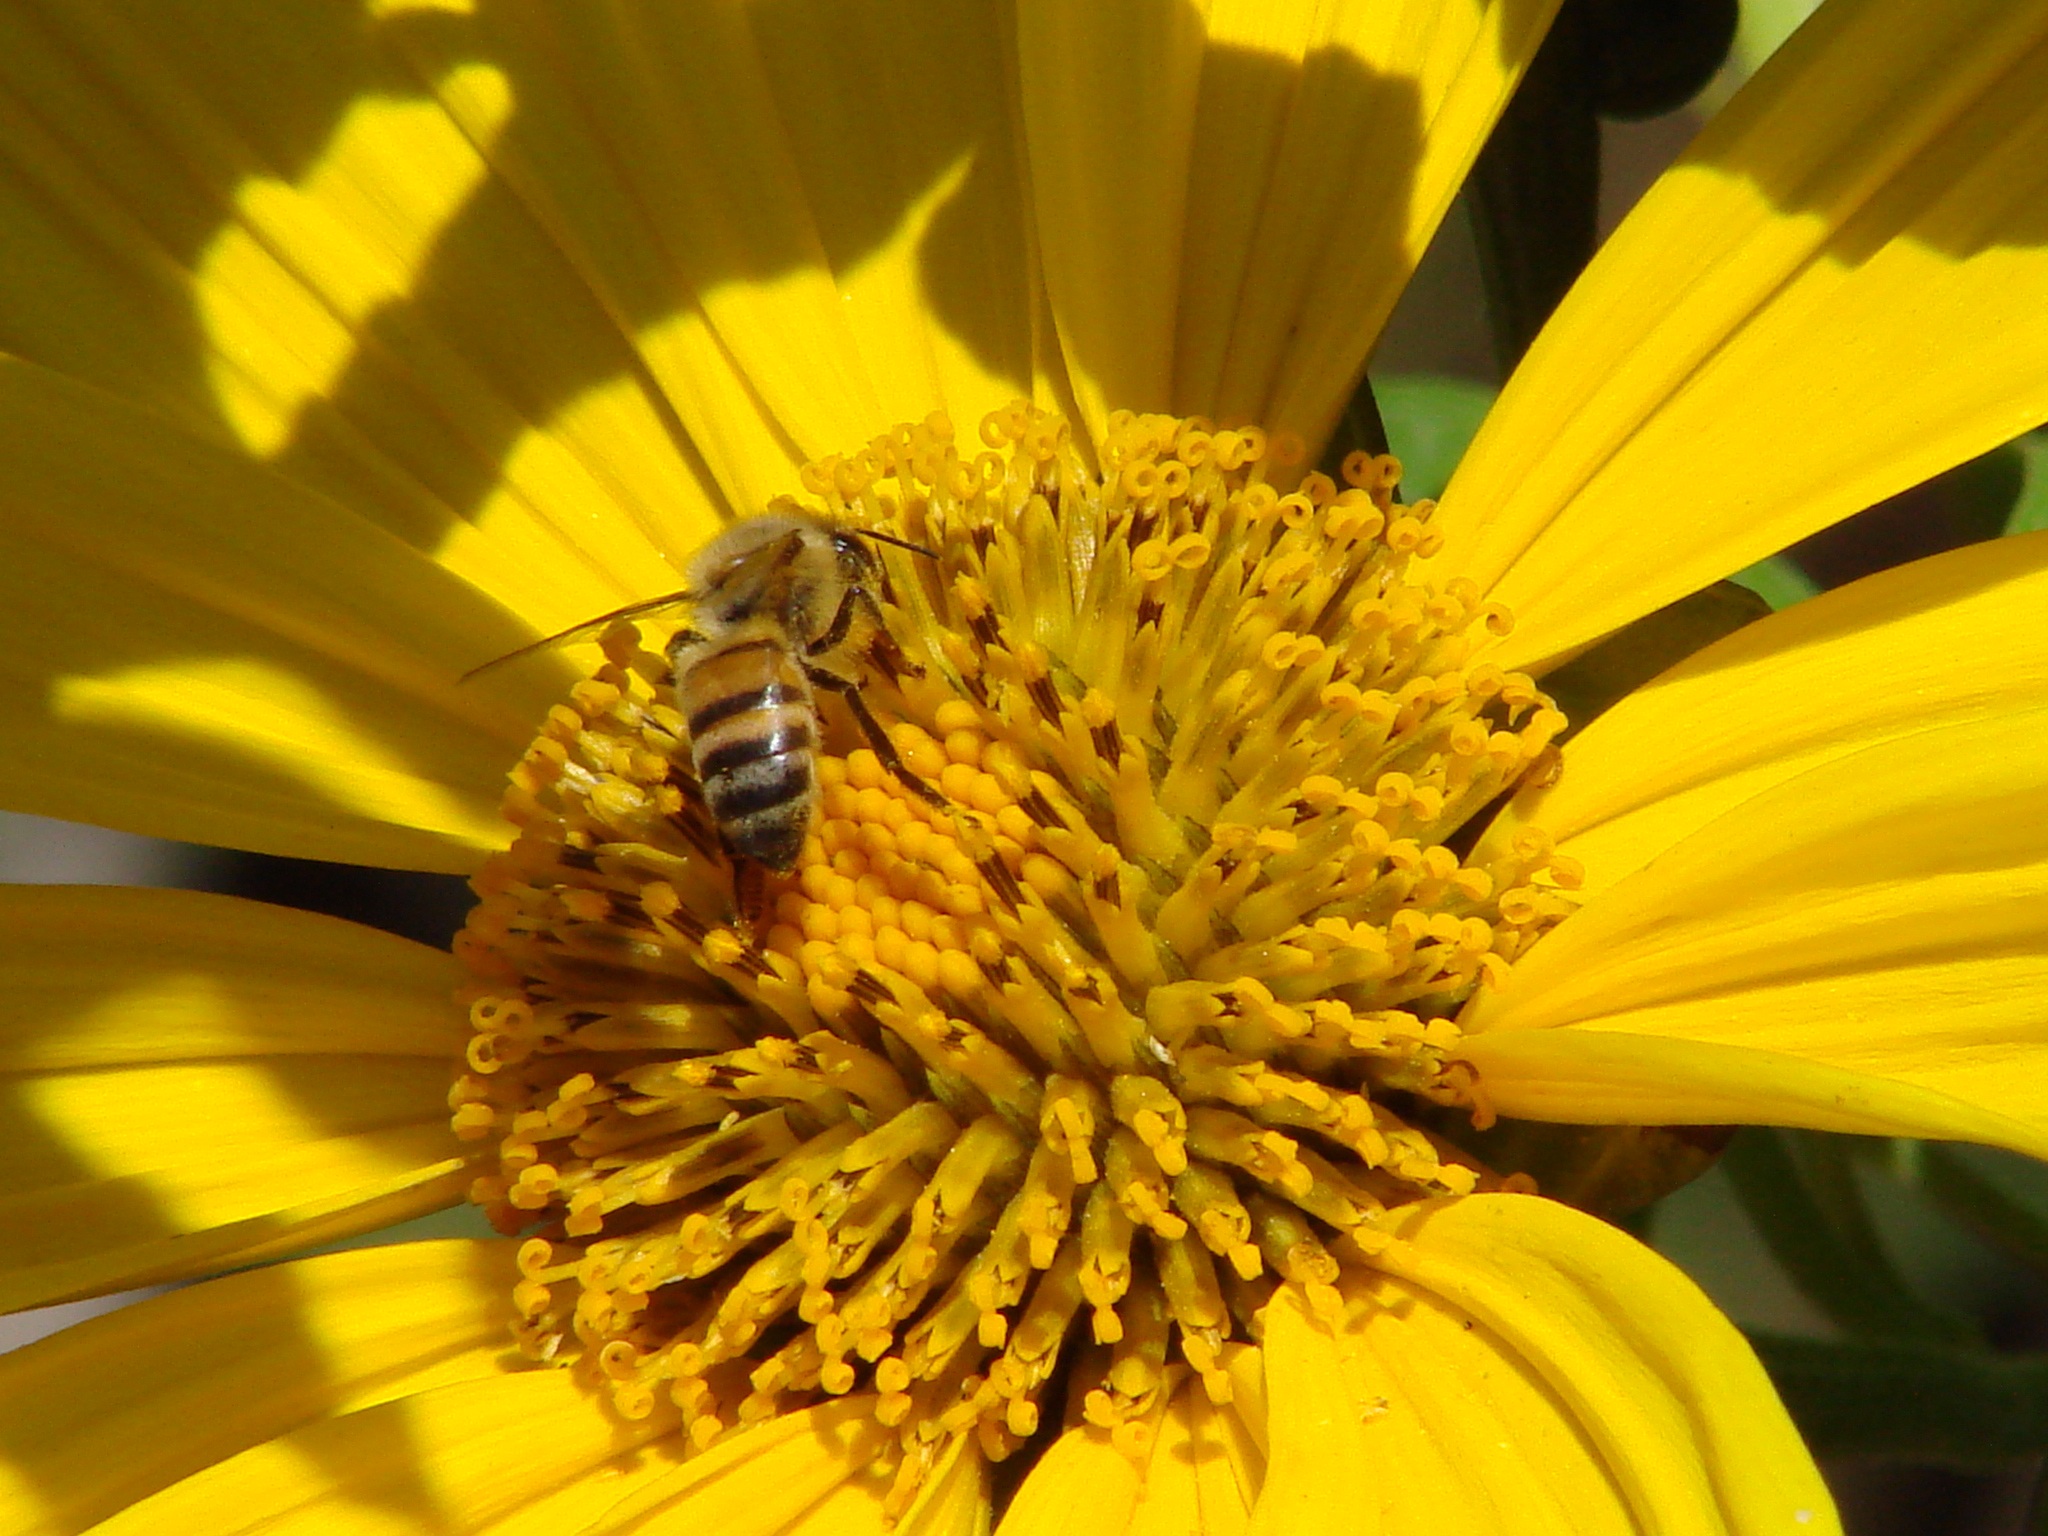
plant, flower, petal, pollen, insect, botany, yellow, flora, fauna, invertebrate, close up, bee, nectar, macro photography, flowering plant, honey bee, daisy family, plant stem, land plant, membrane winged insect